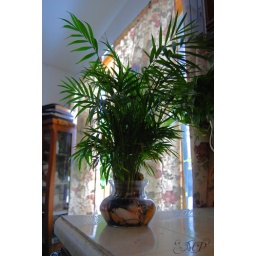
February 20,2010...Plant found in my kitchen :) Thought it looked great in the shell pot it's enclosed in...